Aerolysin

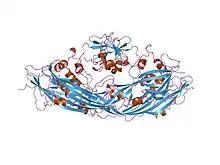
proaerolysin

In molecular biology, aerolysin is a cytolytic pore-forming toxin exported by "Aeromonas hydrophila", a Gram-negative bacterium associated with diarrhoeal diseases and deep wound infections. It is also produced by the caterpillar of the moth Megalopyge opercularis, sometimes called the Tree Asp. The mature toxin binds to eukaryotic cells and aggregates to form holes (approximately 3 nm in diameter) leading to the destruction of the membrane permeability barrier and osmotic lysis. The structure of proaerolysin has been determined to 2.8A resolution and shows the protoxin to adopt a novel fold. High-resolution cryo-EM atomic models of aerolysin in membrane-like environment (lipid copolymer Nanodiscs) as well as some prepore-like mutant have been elucidated, permitting the identification of important interactions required for pore formation and revealing four constriction rings in the pore lumen.